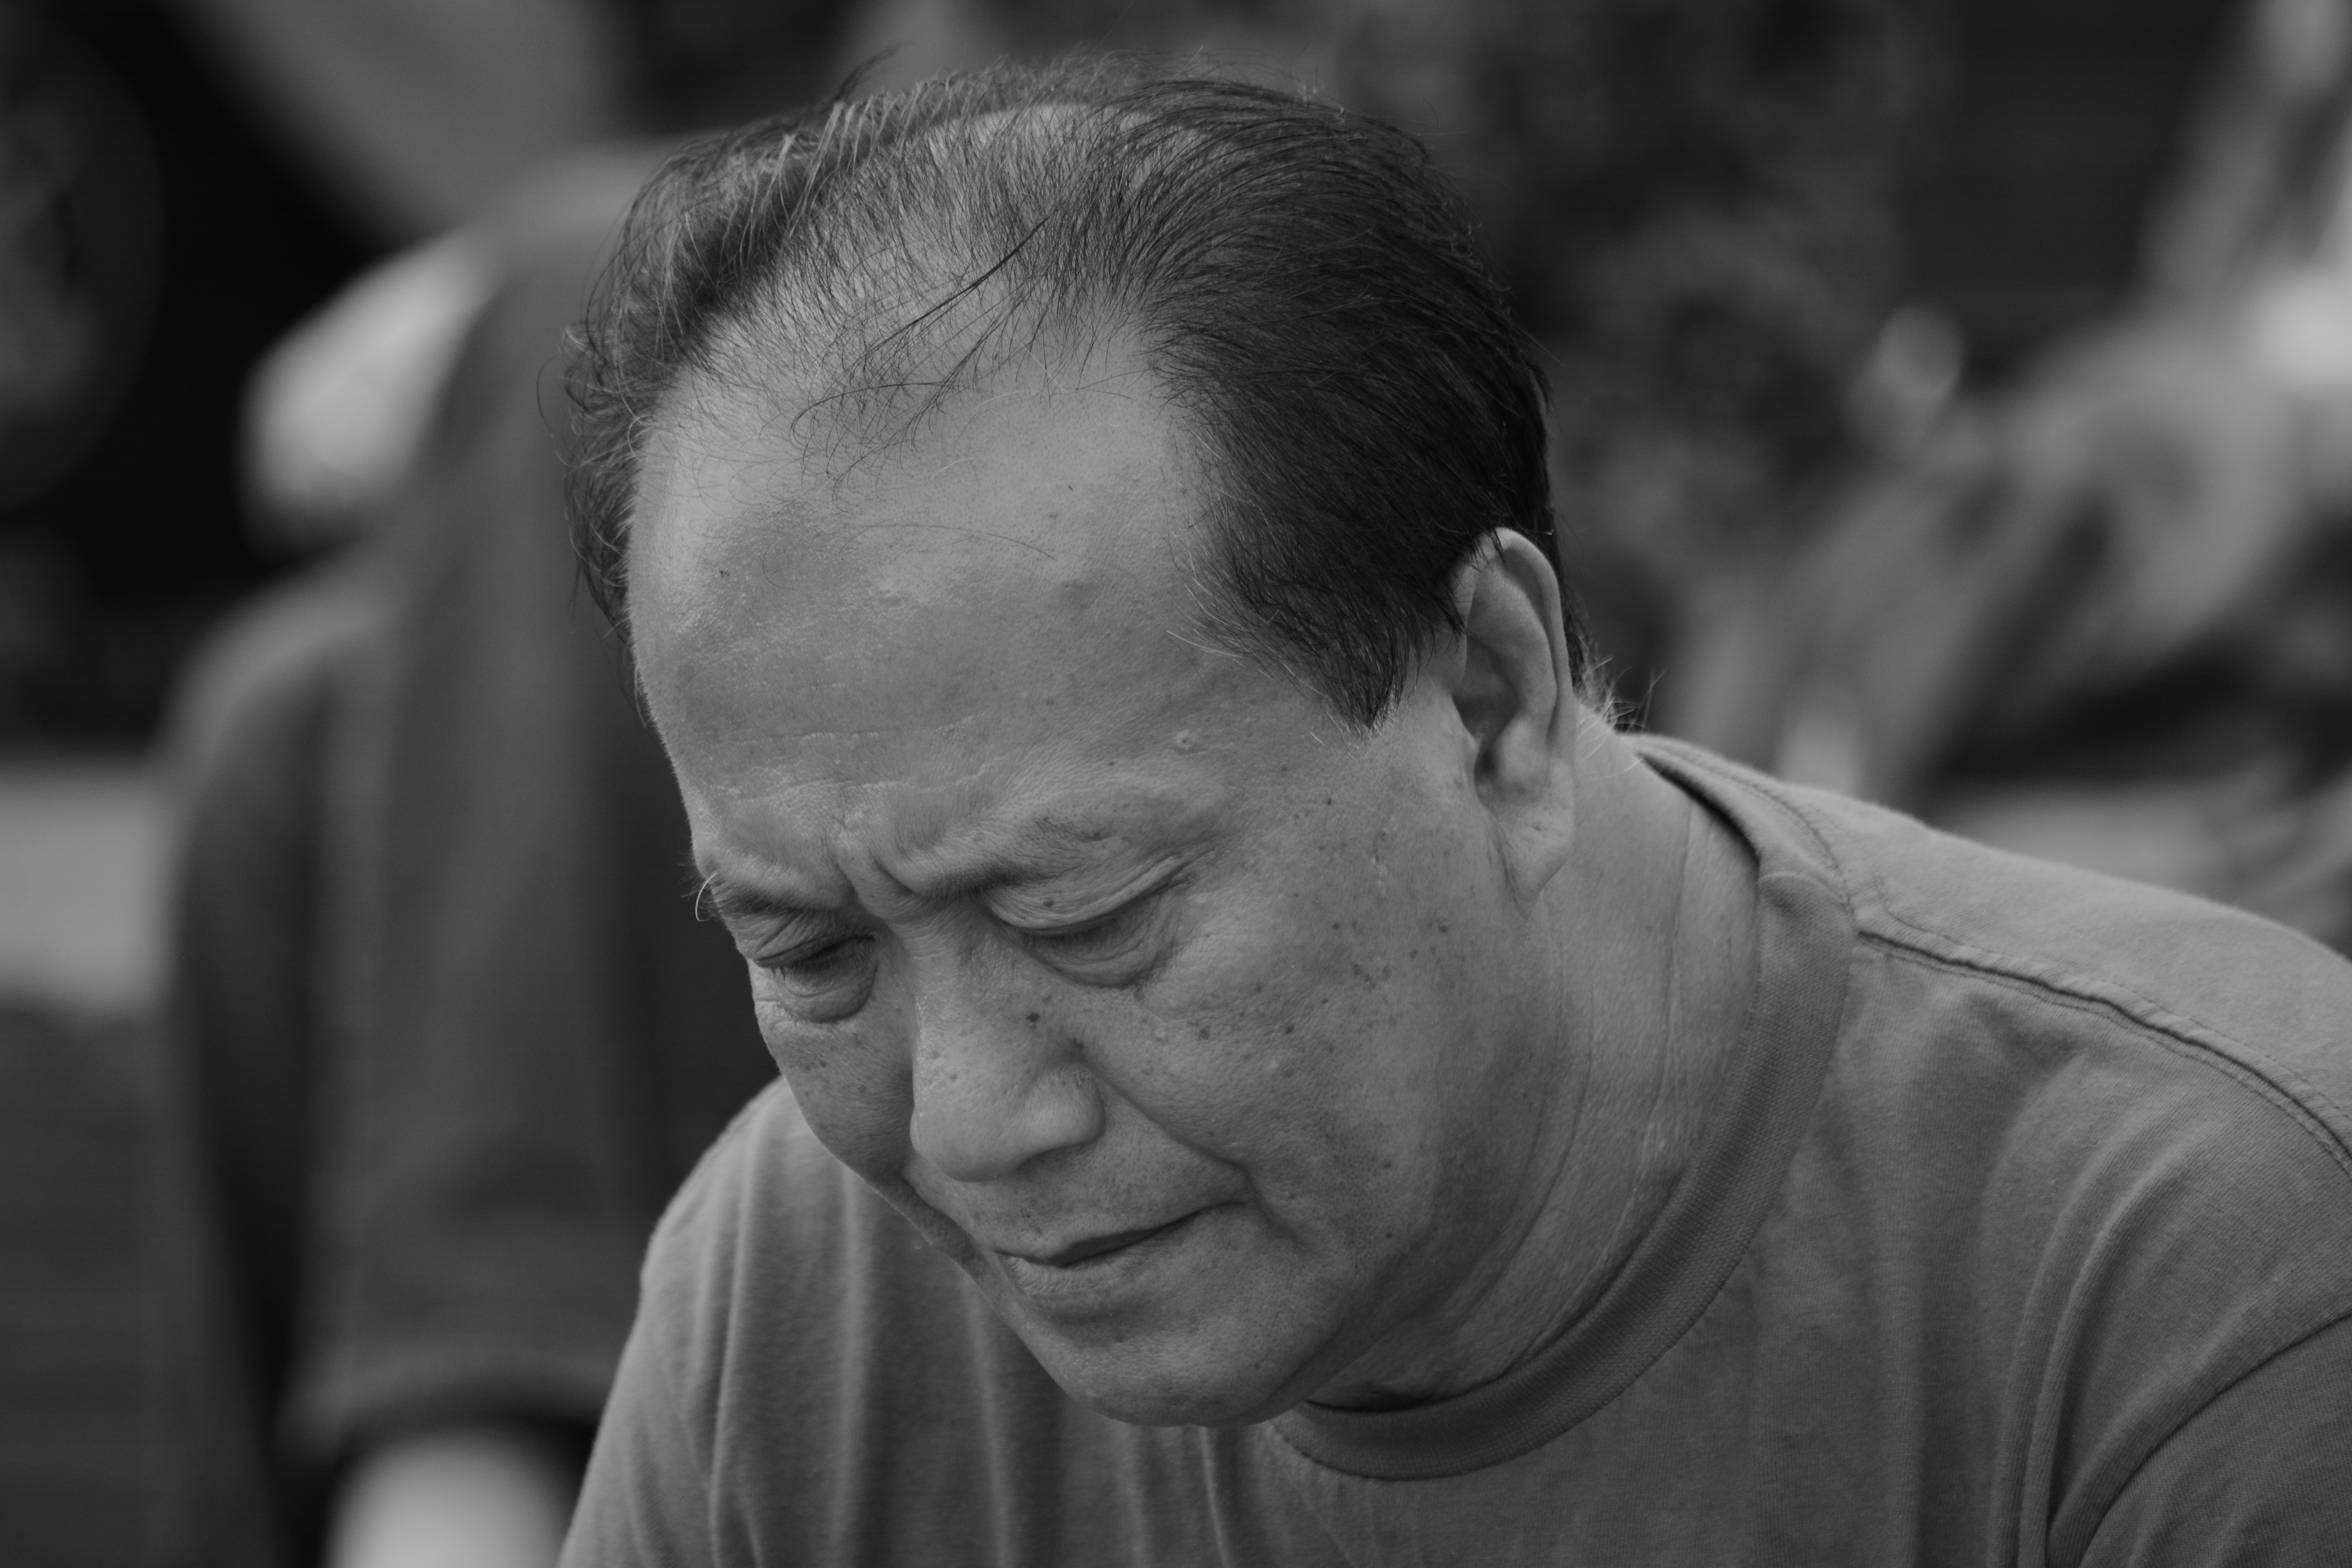
man, person, black and white, people, white, photography, male, dance, portrait, sitting, black, monochrome, festival, head, out, emotion, hamburg, natural light, tango argentino, couple dance, monochrome photography, portrait photography, human positions